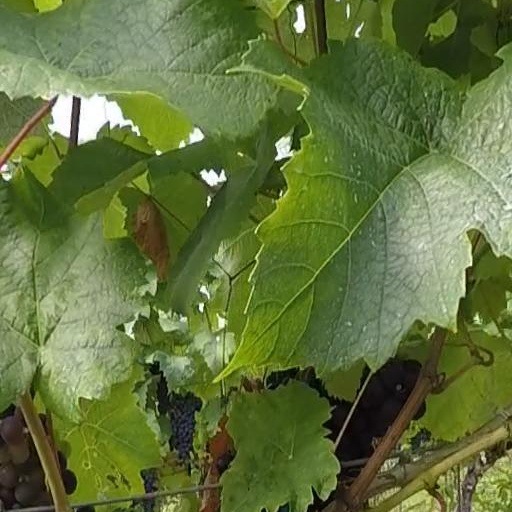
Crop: grape